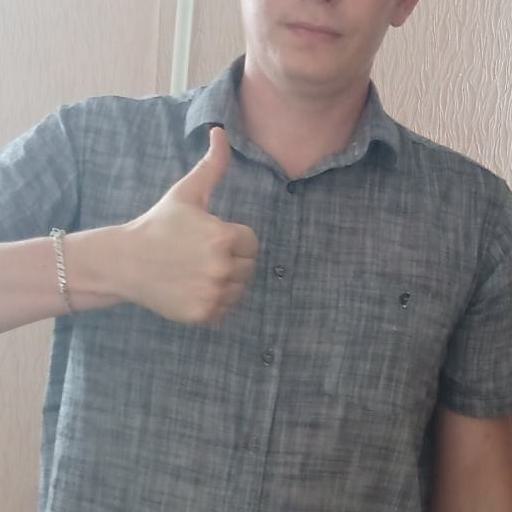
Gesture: like